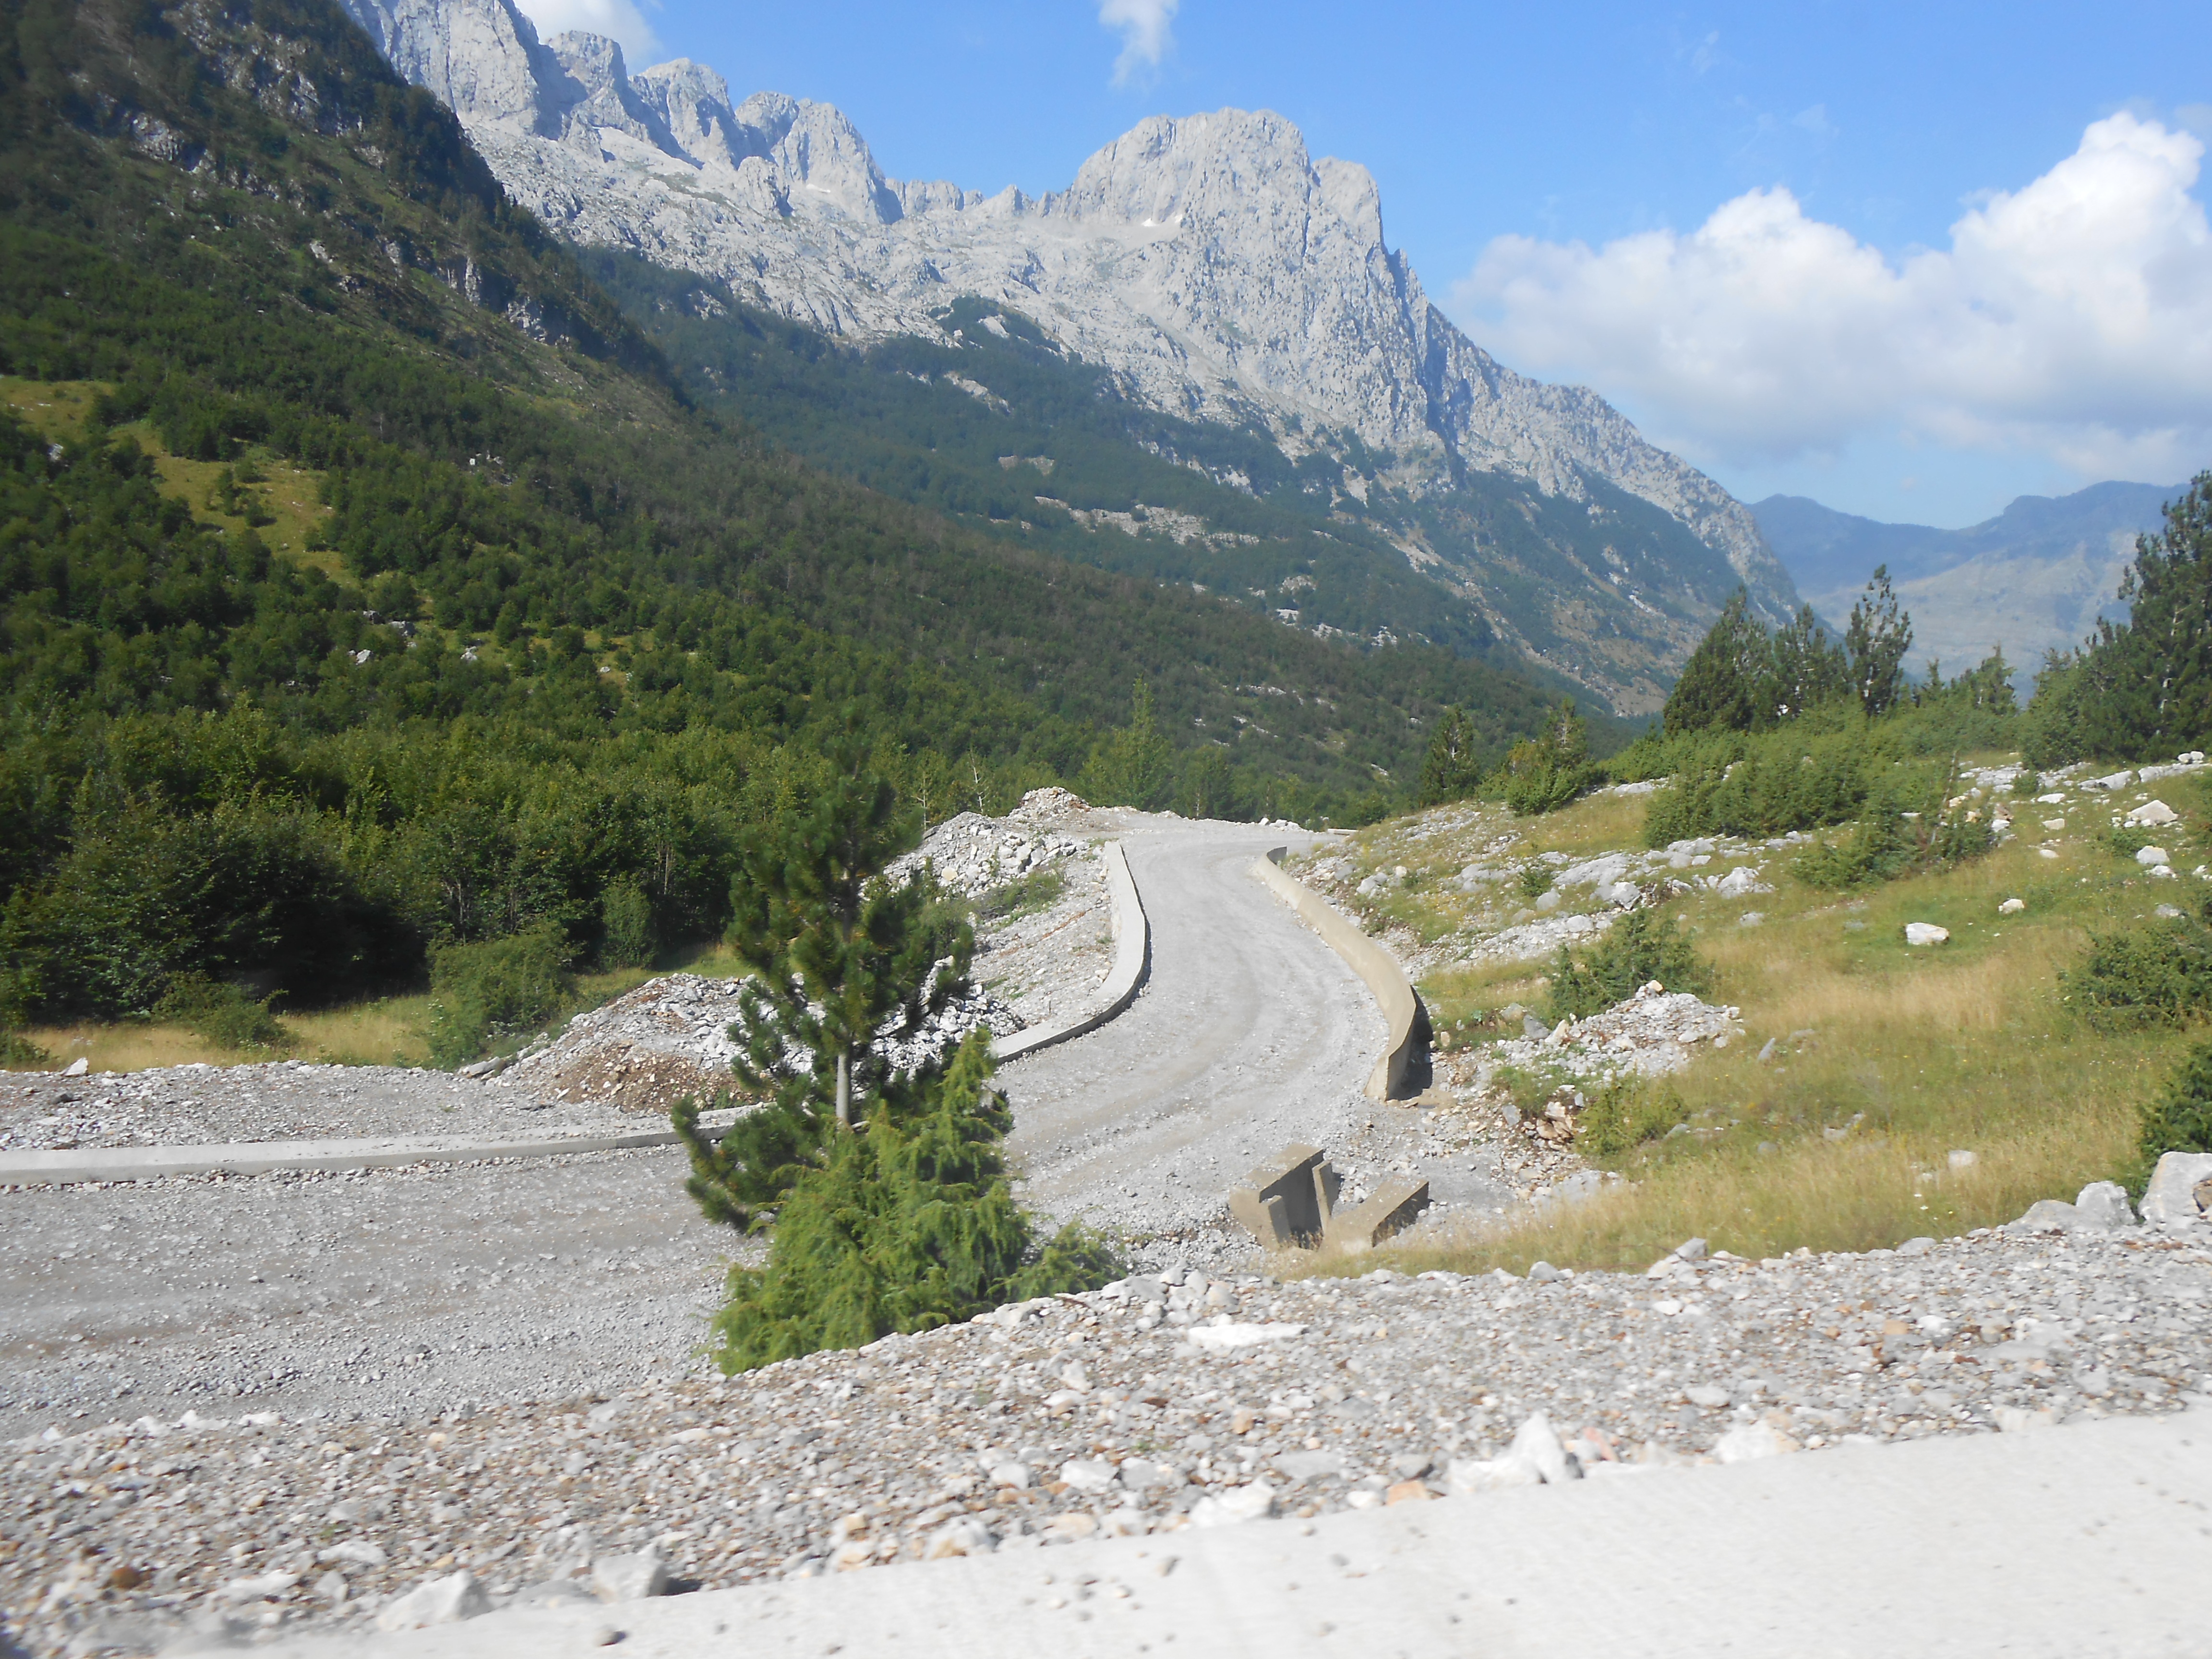
landscape, nature, path, walking, mountain, hiking, trail, lake, adventure, valley, mountain range, ridge, rocks, mountains, alps, backpacking, plateau, fell, albania, landform, mountain pass, geographical feature, mountainous landforms